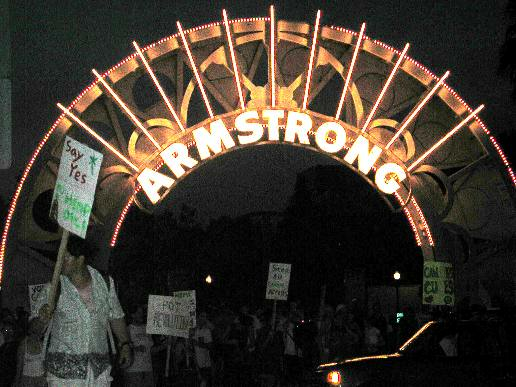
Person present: Yes